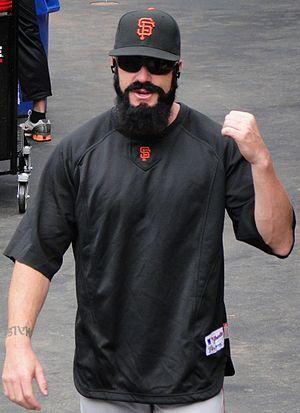
Brian Patrick Wilson est un lanceur de relève droitier des Ligues majeures depuis 2006. Il est présentement agent libre.
Le match des étoiles de la Ligue majeure de baseball 2011 est la 82ᵉ édition de cette opposition entre les meilleurs joueurs de la Ligue américaine et de la Ligue nationale, les deux composantes de la MLB.